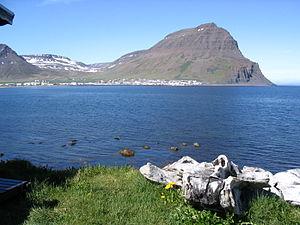
Le basco-islandais était un pidgin parlé au XVIIᵉ siècle par des pêcheurs et baleiniers basques et une partie de la population de l'Islande dans les fjords de l'Ouest à Vestfirðir. Dans ce pidgin est aussi à noter l'influence du français et de l'anglais, mais c'est principalement le résultat de la coexistence et d'échanges entre les pêcheurs de différents pays dans les eaux de l'océan Atlantique nord.
Bolungarvík est une municipalité de la côte nord-ouest de l'Islande, située dans la région Vestfirðir, aussi appelée les fjords de l'Ouest.